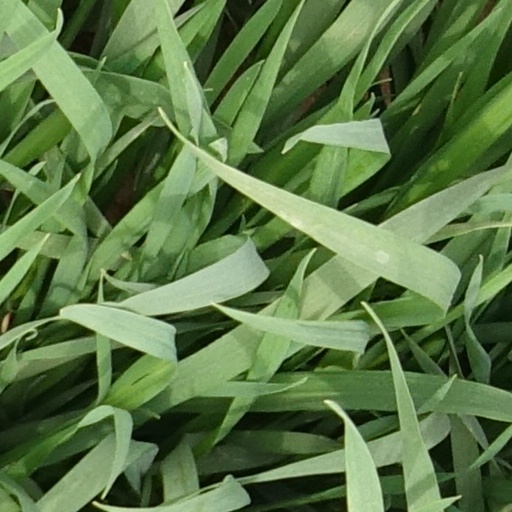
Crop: wheat